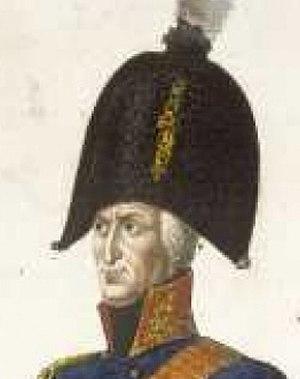
Friedrich Adolf von Kalckreuth est un feld-maréchal prussien.